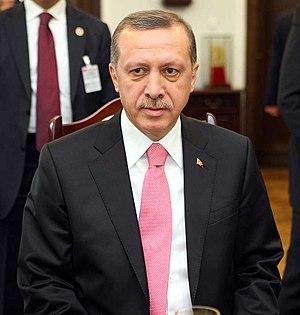
Recep Tayyip Erdoğan, né le 26 février 1954 à Beyoğlu, est un homme d'État turc. Il est cofondateur du Parti de la justice et du développement, Premier ministre de 2003 à 2014 et président de la République de Turquie depuis 2014.